Okuchō Station

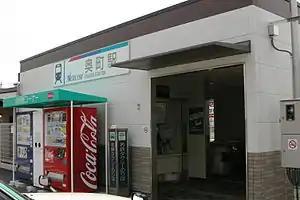
Okuchō Station in July 2013

is a railway station in the city of Ichinomiya, Aichi Prefecture, Japan, operated by Meitetsu.